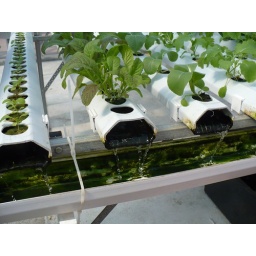
The seedlings are grown in rock wool and kept damp by the circulating system of water fortified with nutrients.